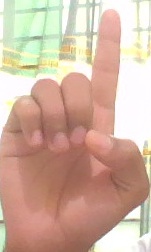
ASL sign: D